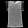
Label: T - shirt / top